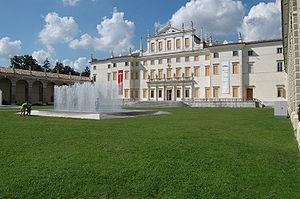
La villa Manin est une villa veneta située à Passariano, un hameau de la commune de Codroipo dans la province d'Udine.